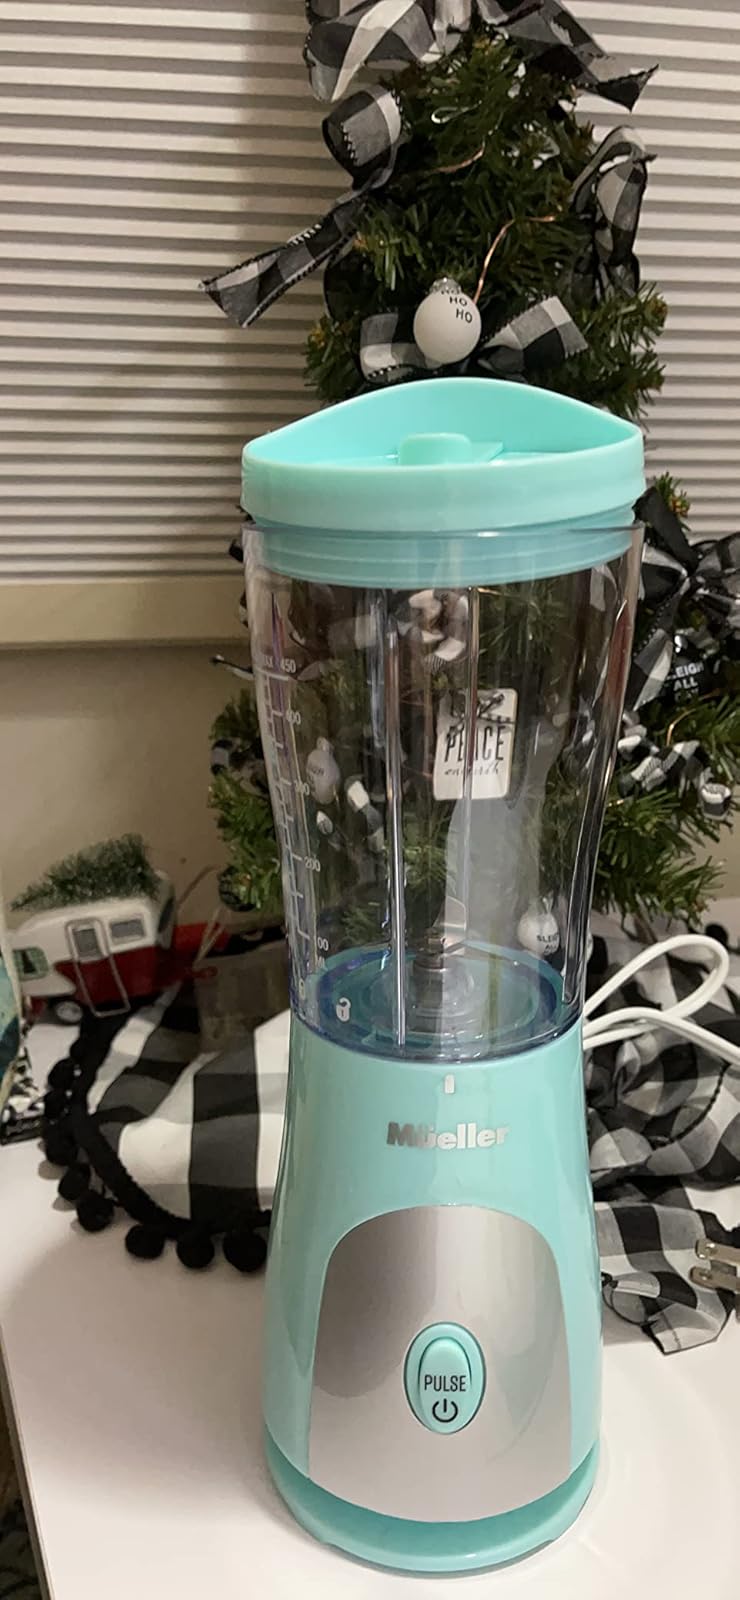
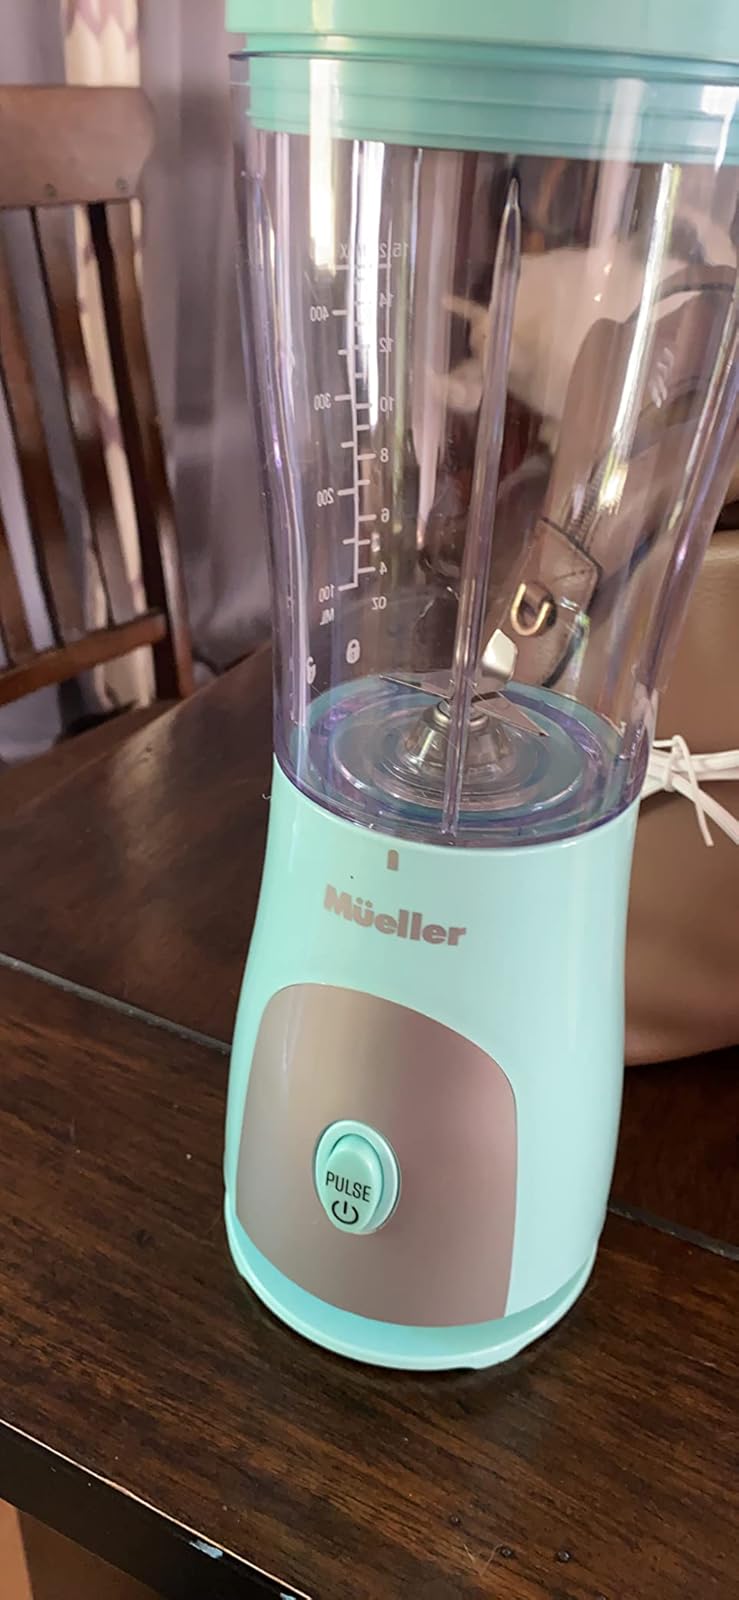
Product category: items_blender
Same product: yes